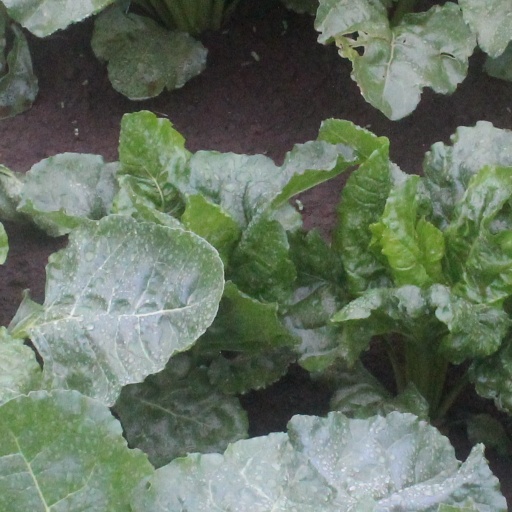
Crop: sugar beet